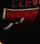
Number: 7